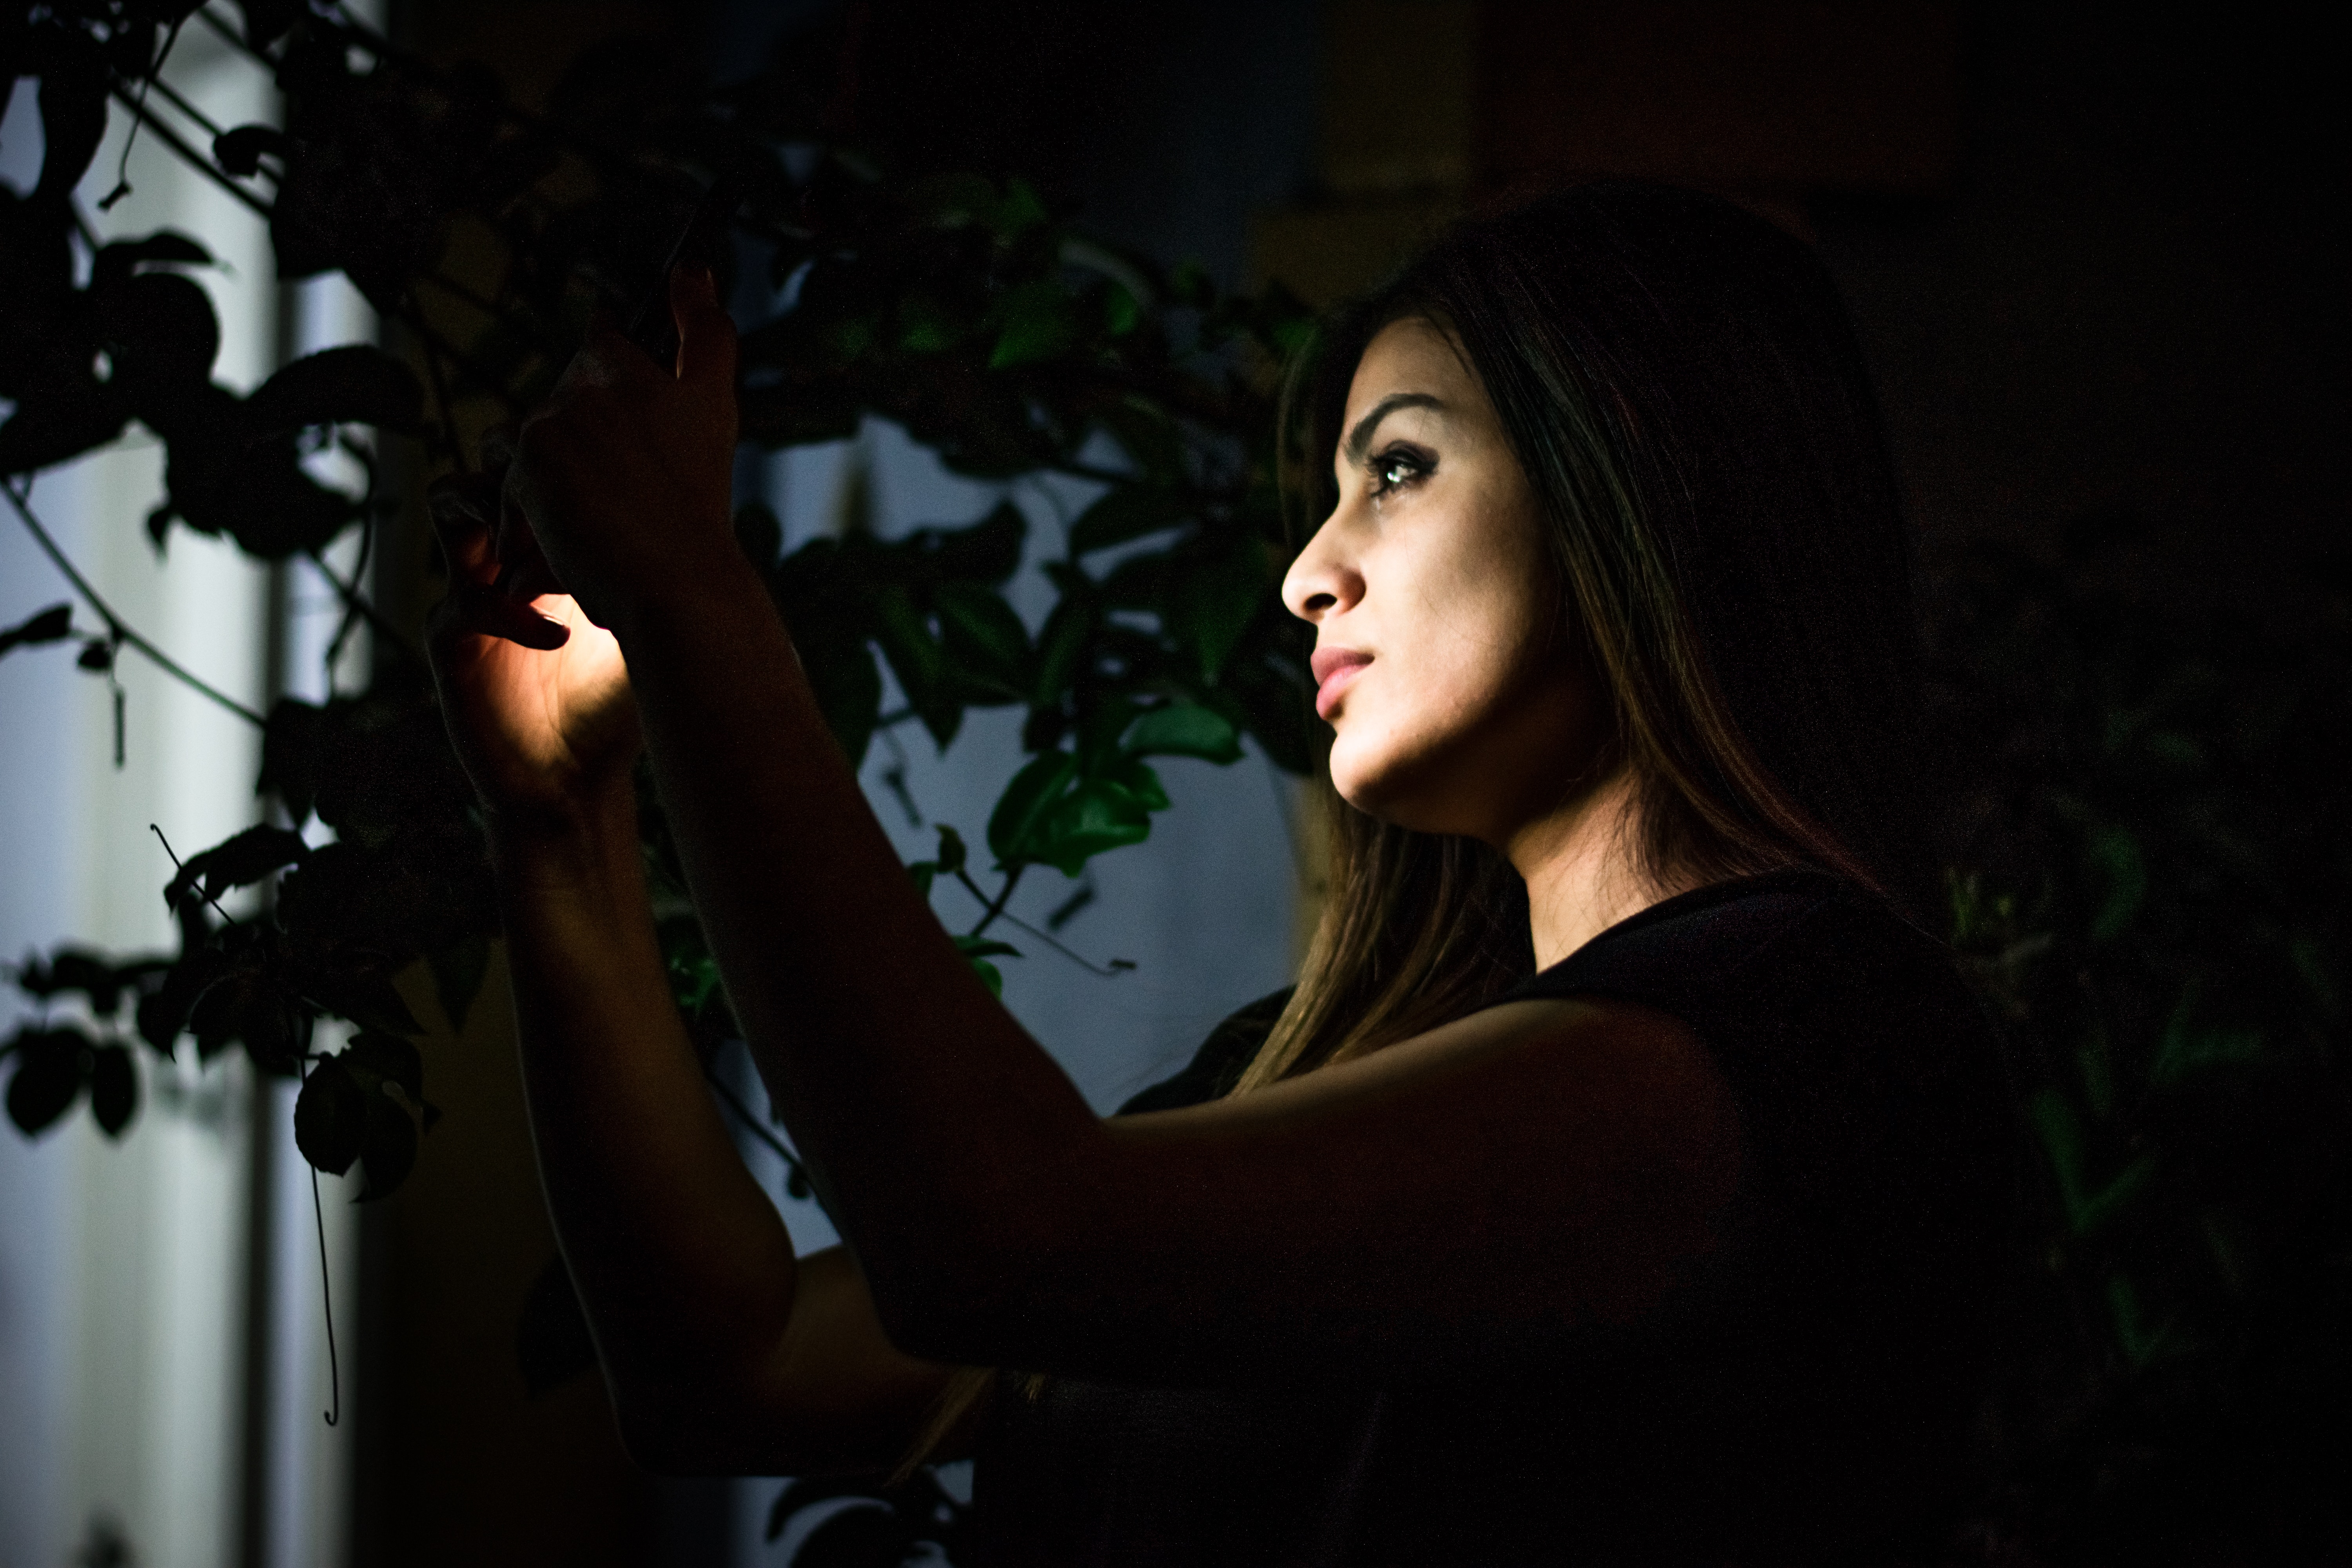
girl, darkness, black hair, audio, microphone, night, midnight, music